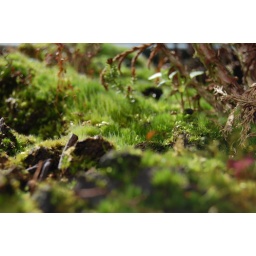
Forest in a plant pot